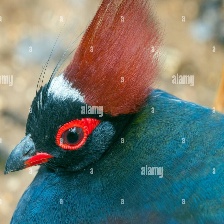
Species: CRESTED WOOD PARTRIDGE
Scientific name: ROLLULUS ROULOUL
ImageNet parent category: partridge